Skukuza

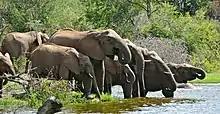
Elephants drinking at Lake Panic

The Skukuza Indigenous Plant Nursery, located 4 km from the main camp near the golf club, is a nursery dedicated to the cultivation of indigenous plants. Established in August 1975 by Harry Matthysen, the original nursery was placed on a 100 x 45 m plot of land. In 1983 the nursery was moved to its current location. The nursery has a wide selection of plants for sale, with over 1.2 million individual plants in their collection, which originally began with roughly 3,000 plants. As it is run by the SANParks Scientific Services Department, the nursery also performs a broad spectrum of botanical research. A wetlands boardwalk is also available, allowing visitors to take in a rehabilited wetland area up close. The nursery is open 7 days a week, including on public holidays (except for Christmas Day). The Lowveld Honorary Rangers run the parks on weekends and holidays. The nursery holds regular events for related holidays. There are also picnic tables, toilets, and ice cream for sale.